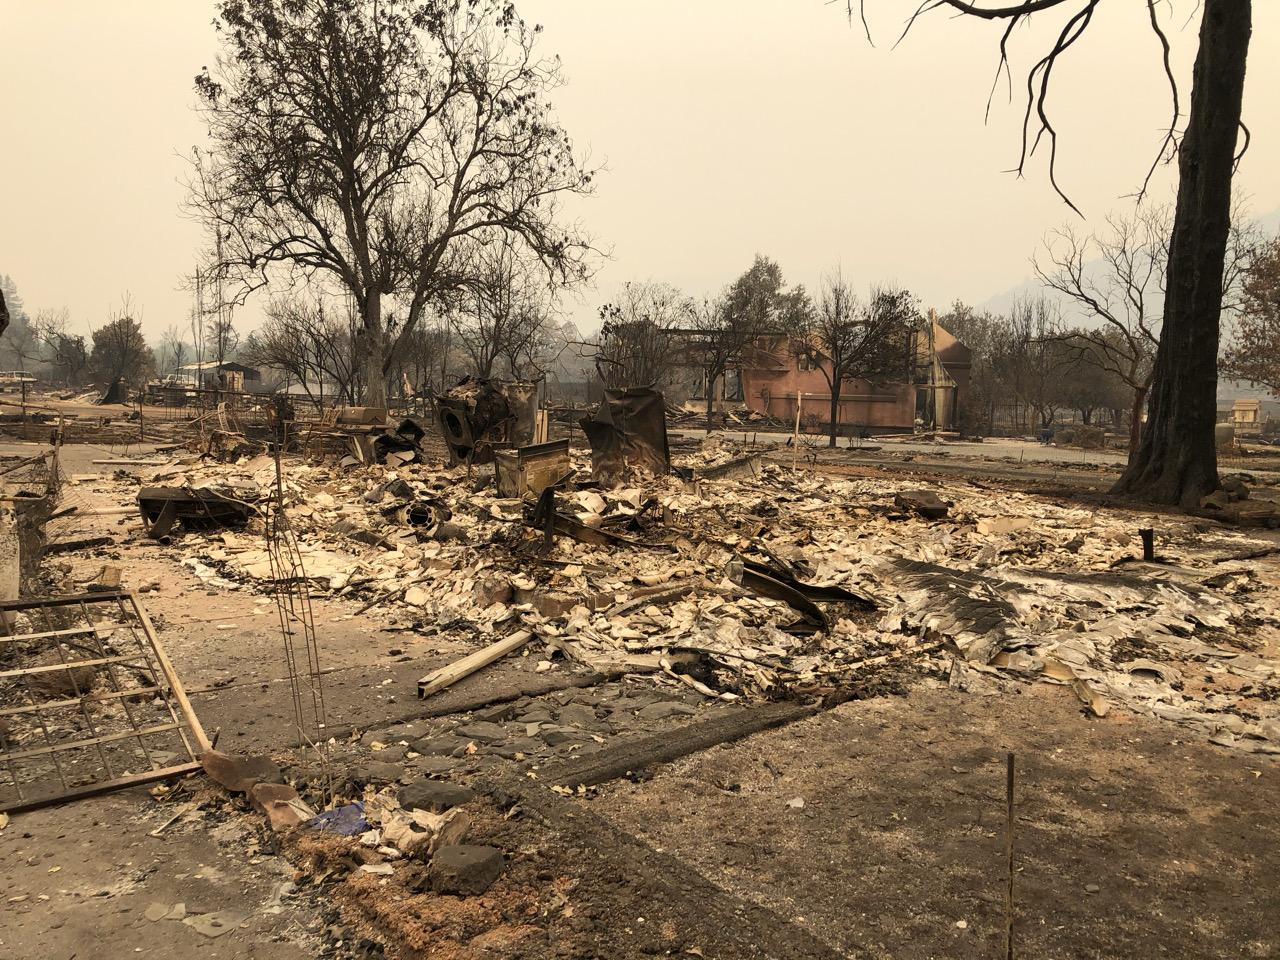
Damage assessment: destroyed